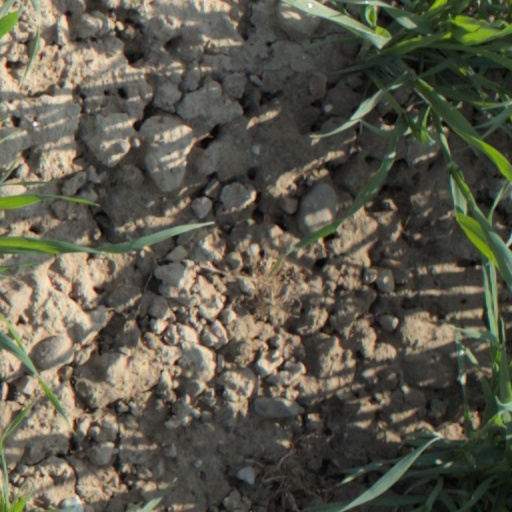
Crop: wheat